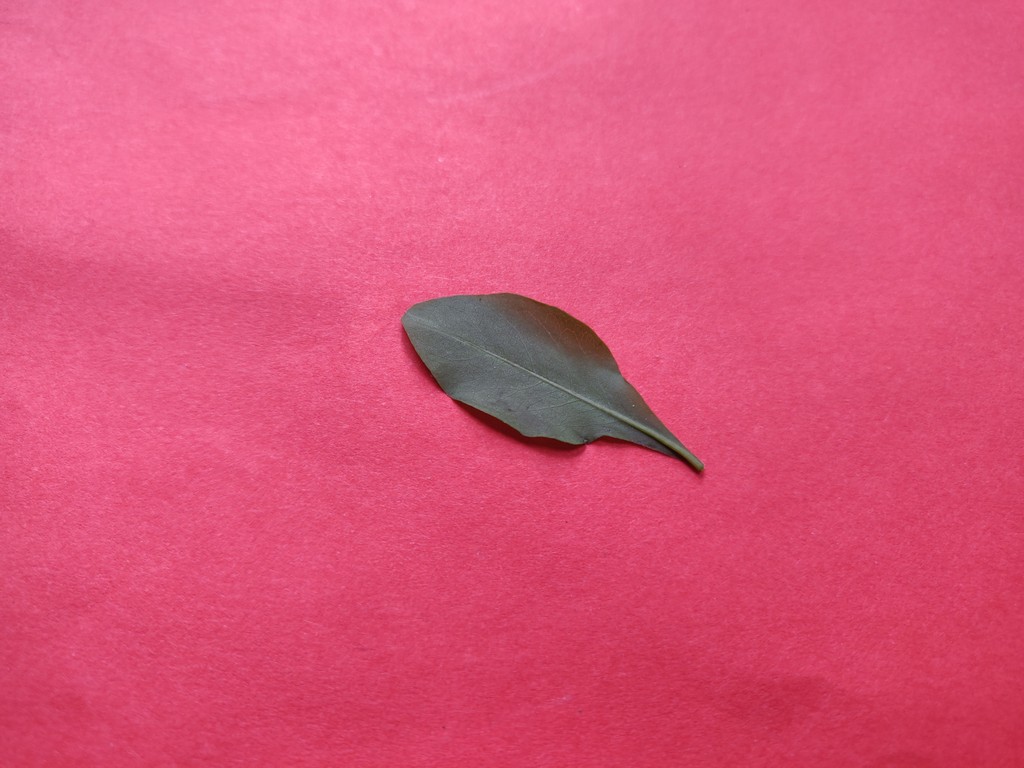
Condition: Healthy
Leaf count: single
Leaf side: back